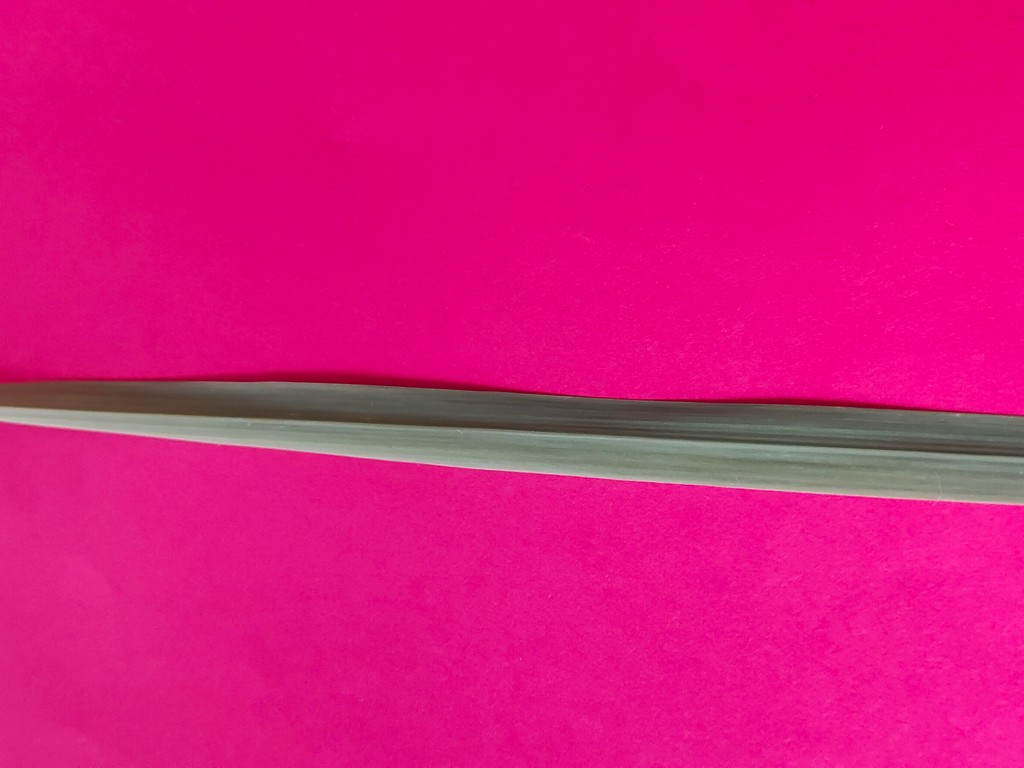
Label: Healthy